Harry S. Truman 1948 presidential campaign

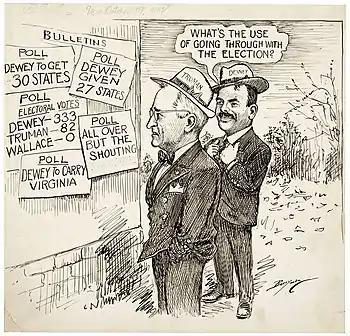
Clifford K. Berryman's political cartoon of October19, 1948, shows the consensus of experts in mid-October.

Soon after the convention Truman stated that the whole concept of his campaign was to motivate voters and galvanize support for the candidate and the party. Republicans charged Truman with crude politics asserting his call for a special session of Congress was the "act of a desperate man". Rather than directly attacking Dewey, Truman sought to continue blaming the Republican-controlled Congress. On July17, the Southern delegates who bolted the Democratic Convention convened and nominated Thurmond as the official States' Rights Democratic Party presidential nominee, with Fielding L. Wright, the governor of Mississippi, as their vice-presidential nominee. They were soon nicknamed "Dixiecrats", and were perceived as a minor party having strong influence in the South.